Claude-Louis Châtelet

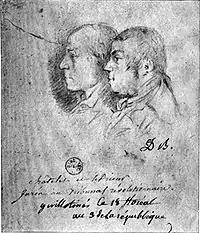
Portrait of Châtelet and Le Prieur, two members of the Revolutionary Tribunal. Author is unknown.

Claude-Louis Châtelet, a French painter, was born in Paris in 1753. He produced Swiss views, sea-pieces, and pastoral scenes in the style of Vernet. Examples of his work are in the Orléans Museum, the Palace at Fontainebleau, and the Cottier Collection. He embraced with ardour the cause of the Revolution, allied himself with Robespierre and the leaders of the Jacobins, and became a member of the Revolutionary Tribunal. He was arrested some months after the 9th Thermidor, tried, condemned, and executed in Paris, May 7, 1795.